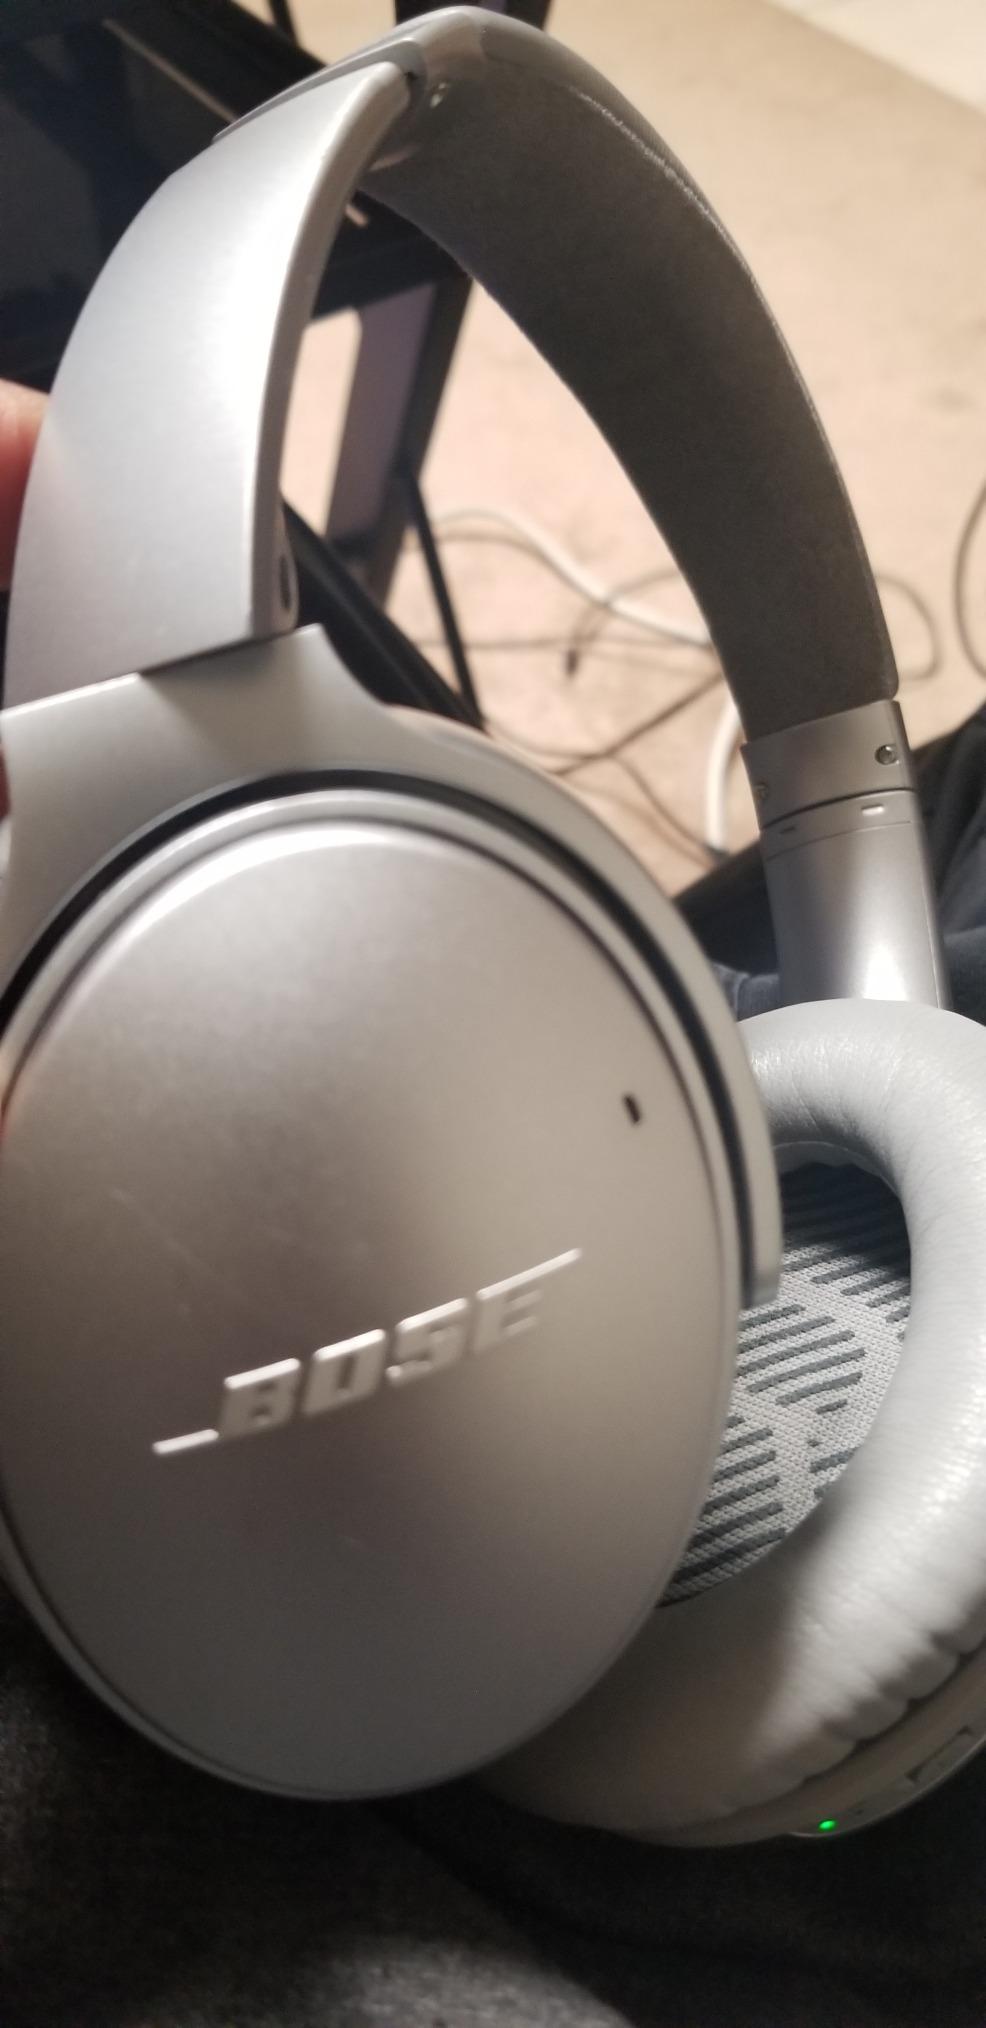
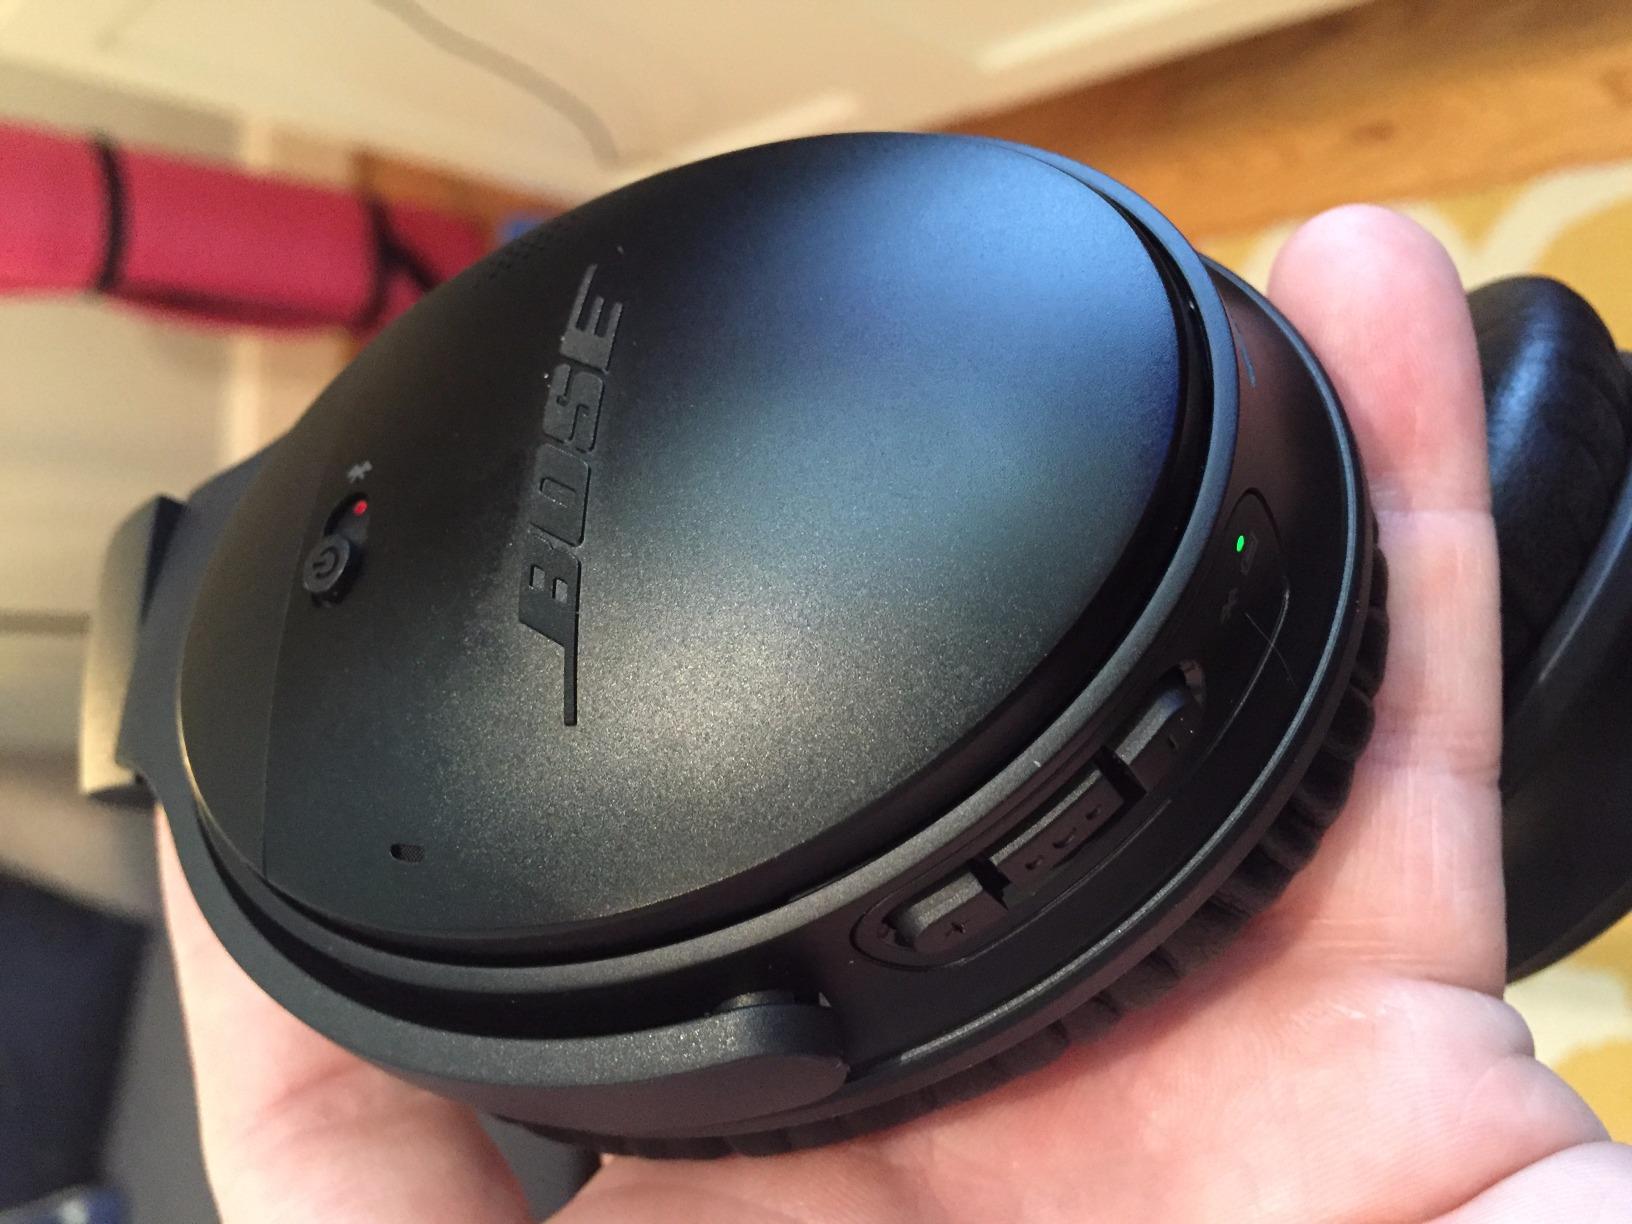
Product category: headphones
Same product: no